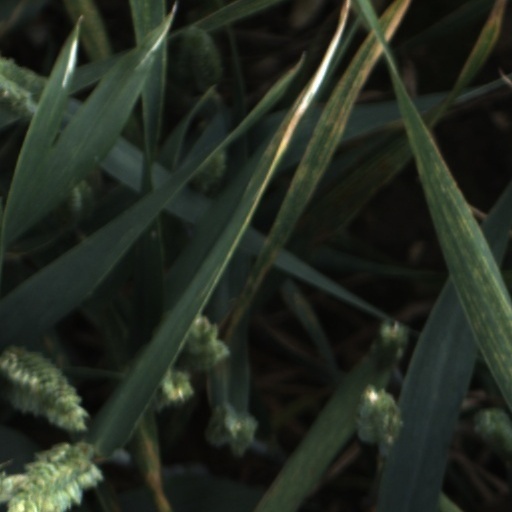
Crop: wheat